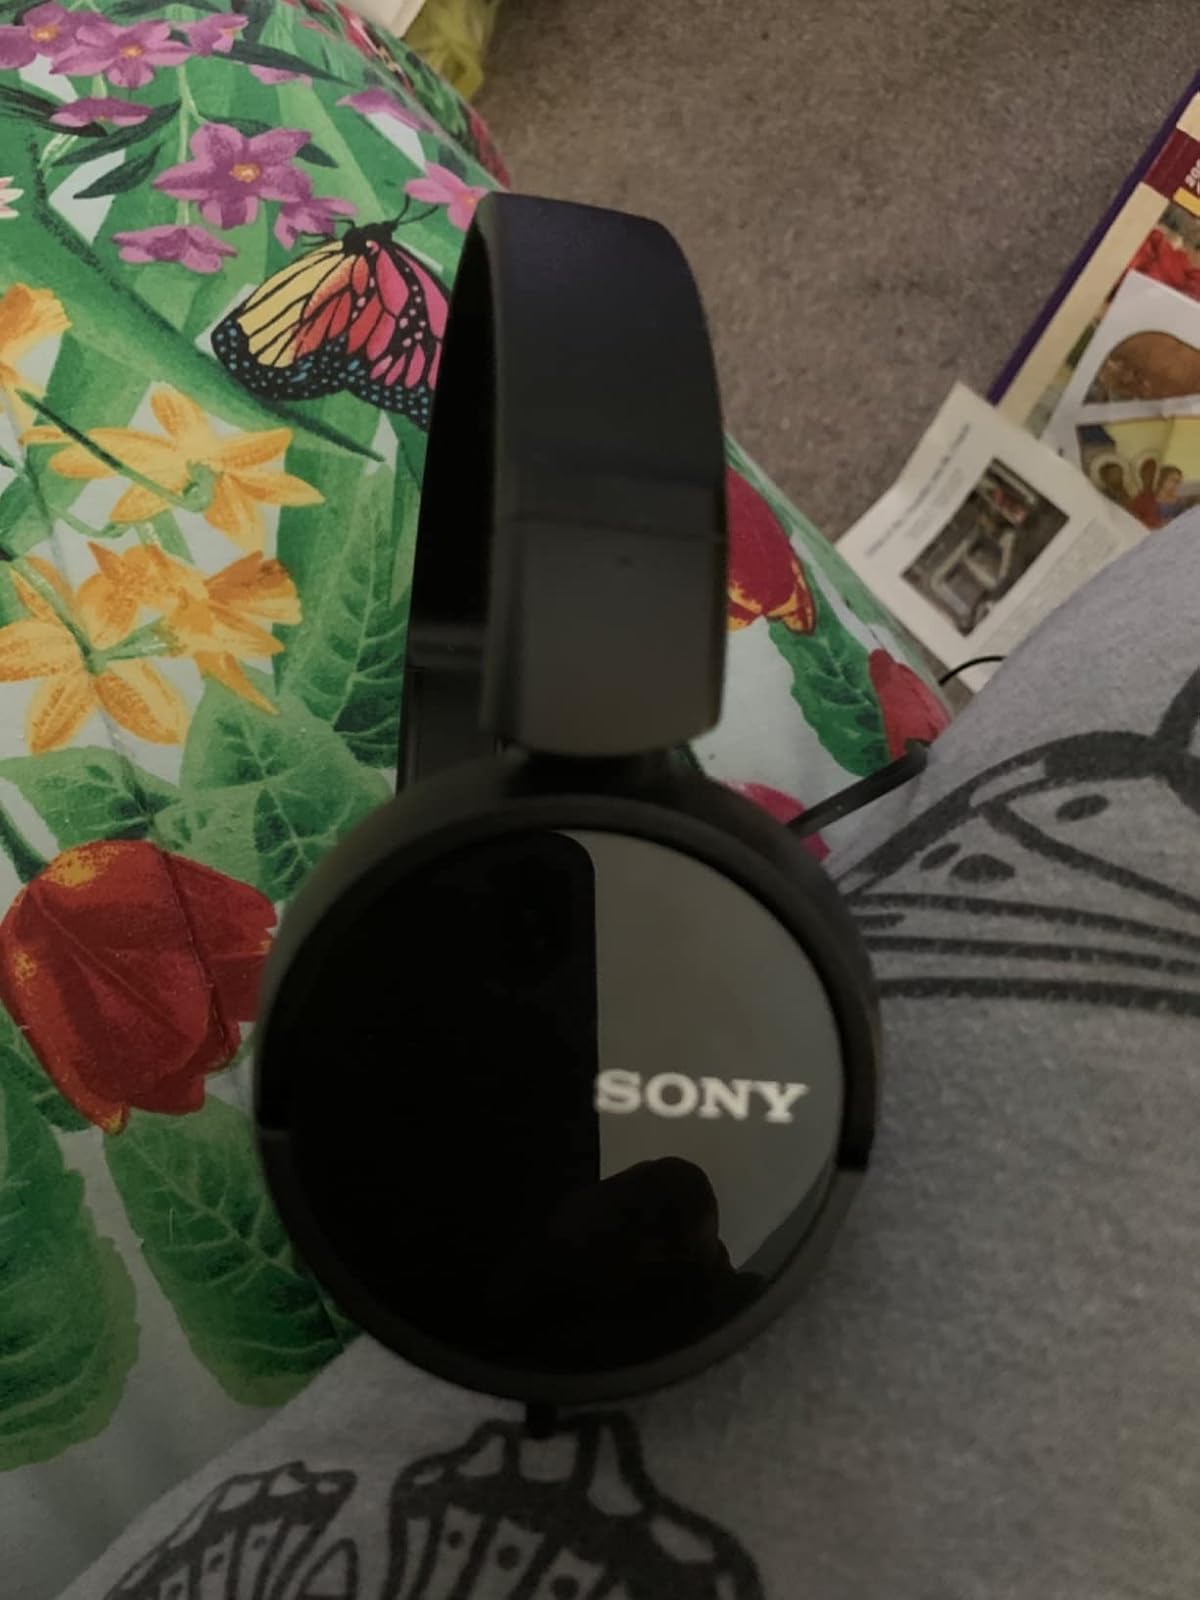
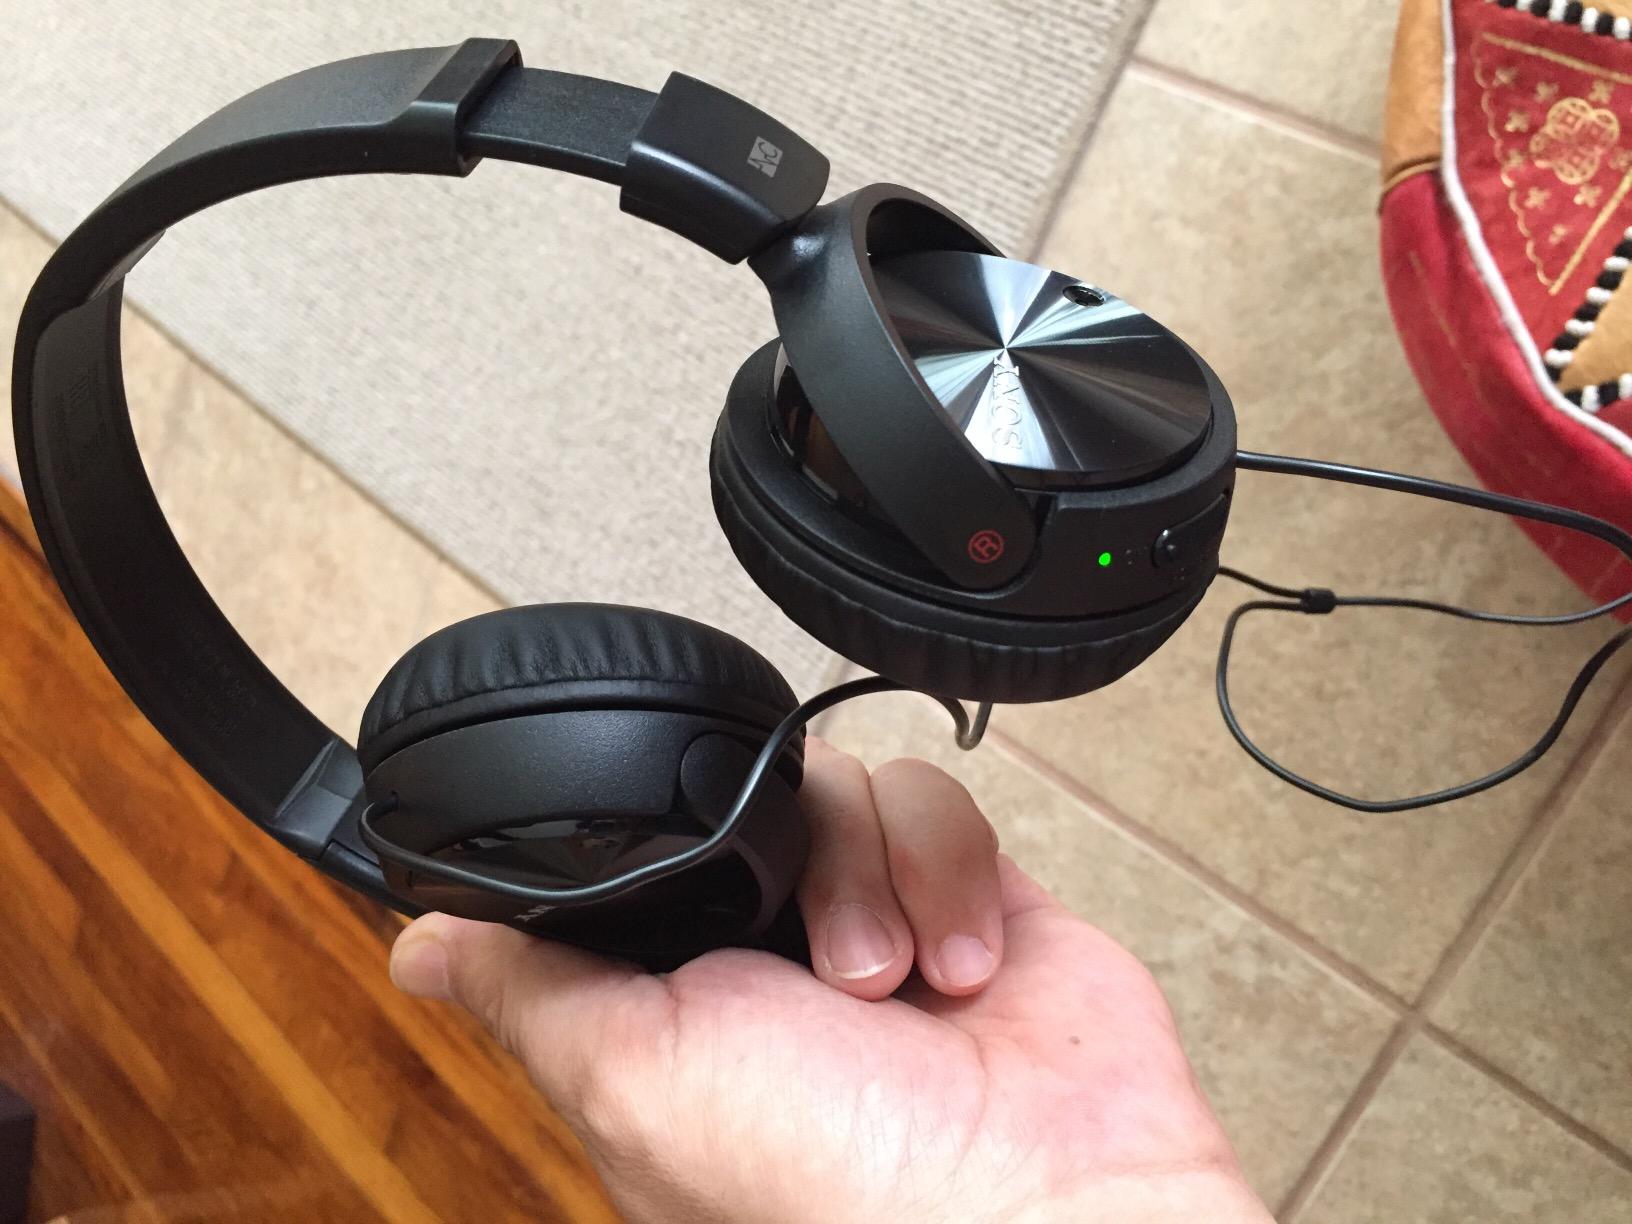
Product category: headphones
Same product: yes